Albatros D.VII

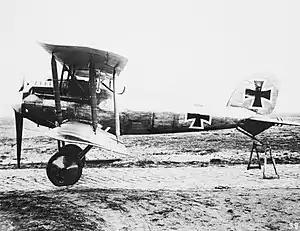

The Albatros D.VII was a German prototype single-seat fighter biplane flown in August 1917. It was powered by a water-cooled Benz Bz.IIIb V8 engine developing 145 kW (195 hp) and armed with two 7.92 mm (.312 in) machine guns. The D.VII had ailerons on both upper and lower wings linked by hinged struts.